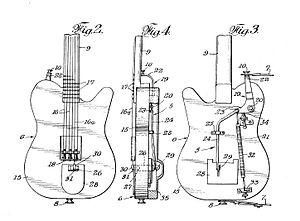
B-Bender est un accessoire de guitare qui permet de tendre de façon mécanique la corde de si pour hausser le son d'un intervalle allant jusqu'à un ton entier. Il existe plusieurs conceptions différentes de ce système, mais tous utilisent des leviers ou des poulies à l'intérieur ou à l'extérieur du corps de la guitare, qui sont mis en action par une poussée sur le manche, le corps ou le chevalet de l'instrument. Le son résultant évoque celui d'une guitare pedal steel et ajoute une touche country. Conçu au départ pour la Fender Telecaster, le système B-Bender est maintenant disponible sur beaucoup de guitares électrique à corps plein, et même sur des guitares acoustiques.